When Monaliza Smiled

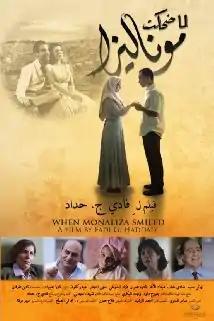
Theatrical release poster

When Monaliza Smiled ("Lamma Dehket Monaliza") is a 2012 Jordanian romantic comedy film directed by Fadi Haddad, produced by Nadia Eliwat and Nadine Toukan and starring Tahani Salim and Shady Khalaf with Haifa Al Agha, Nadera Omran, Fouad Al Shomali, Haidar Kfouf, and Suha Najjar. Its plot is set in Amman, Jordan and the film is now available online and on digital platforms. The film talks about how a Jordanian young lady named Monaliza, who sees no reason to smile, gets a job as an office girl and falls in love with cheerful Hamdi who is an Egyptian immigrant and is the “tea guy” of the office. Hamdi, who is the only person able to make Monaliza smile, shows Monaliza the world in an amazingly new and different perspective.